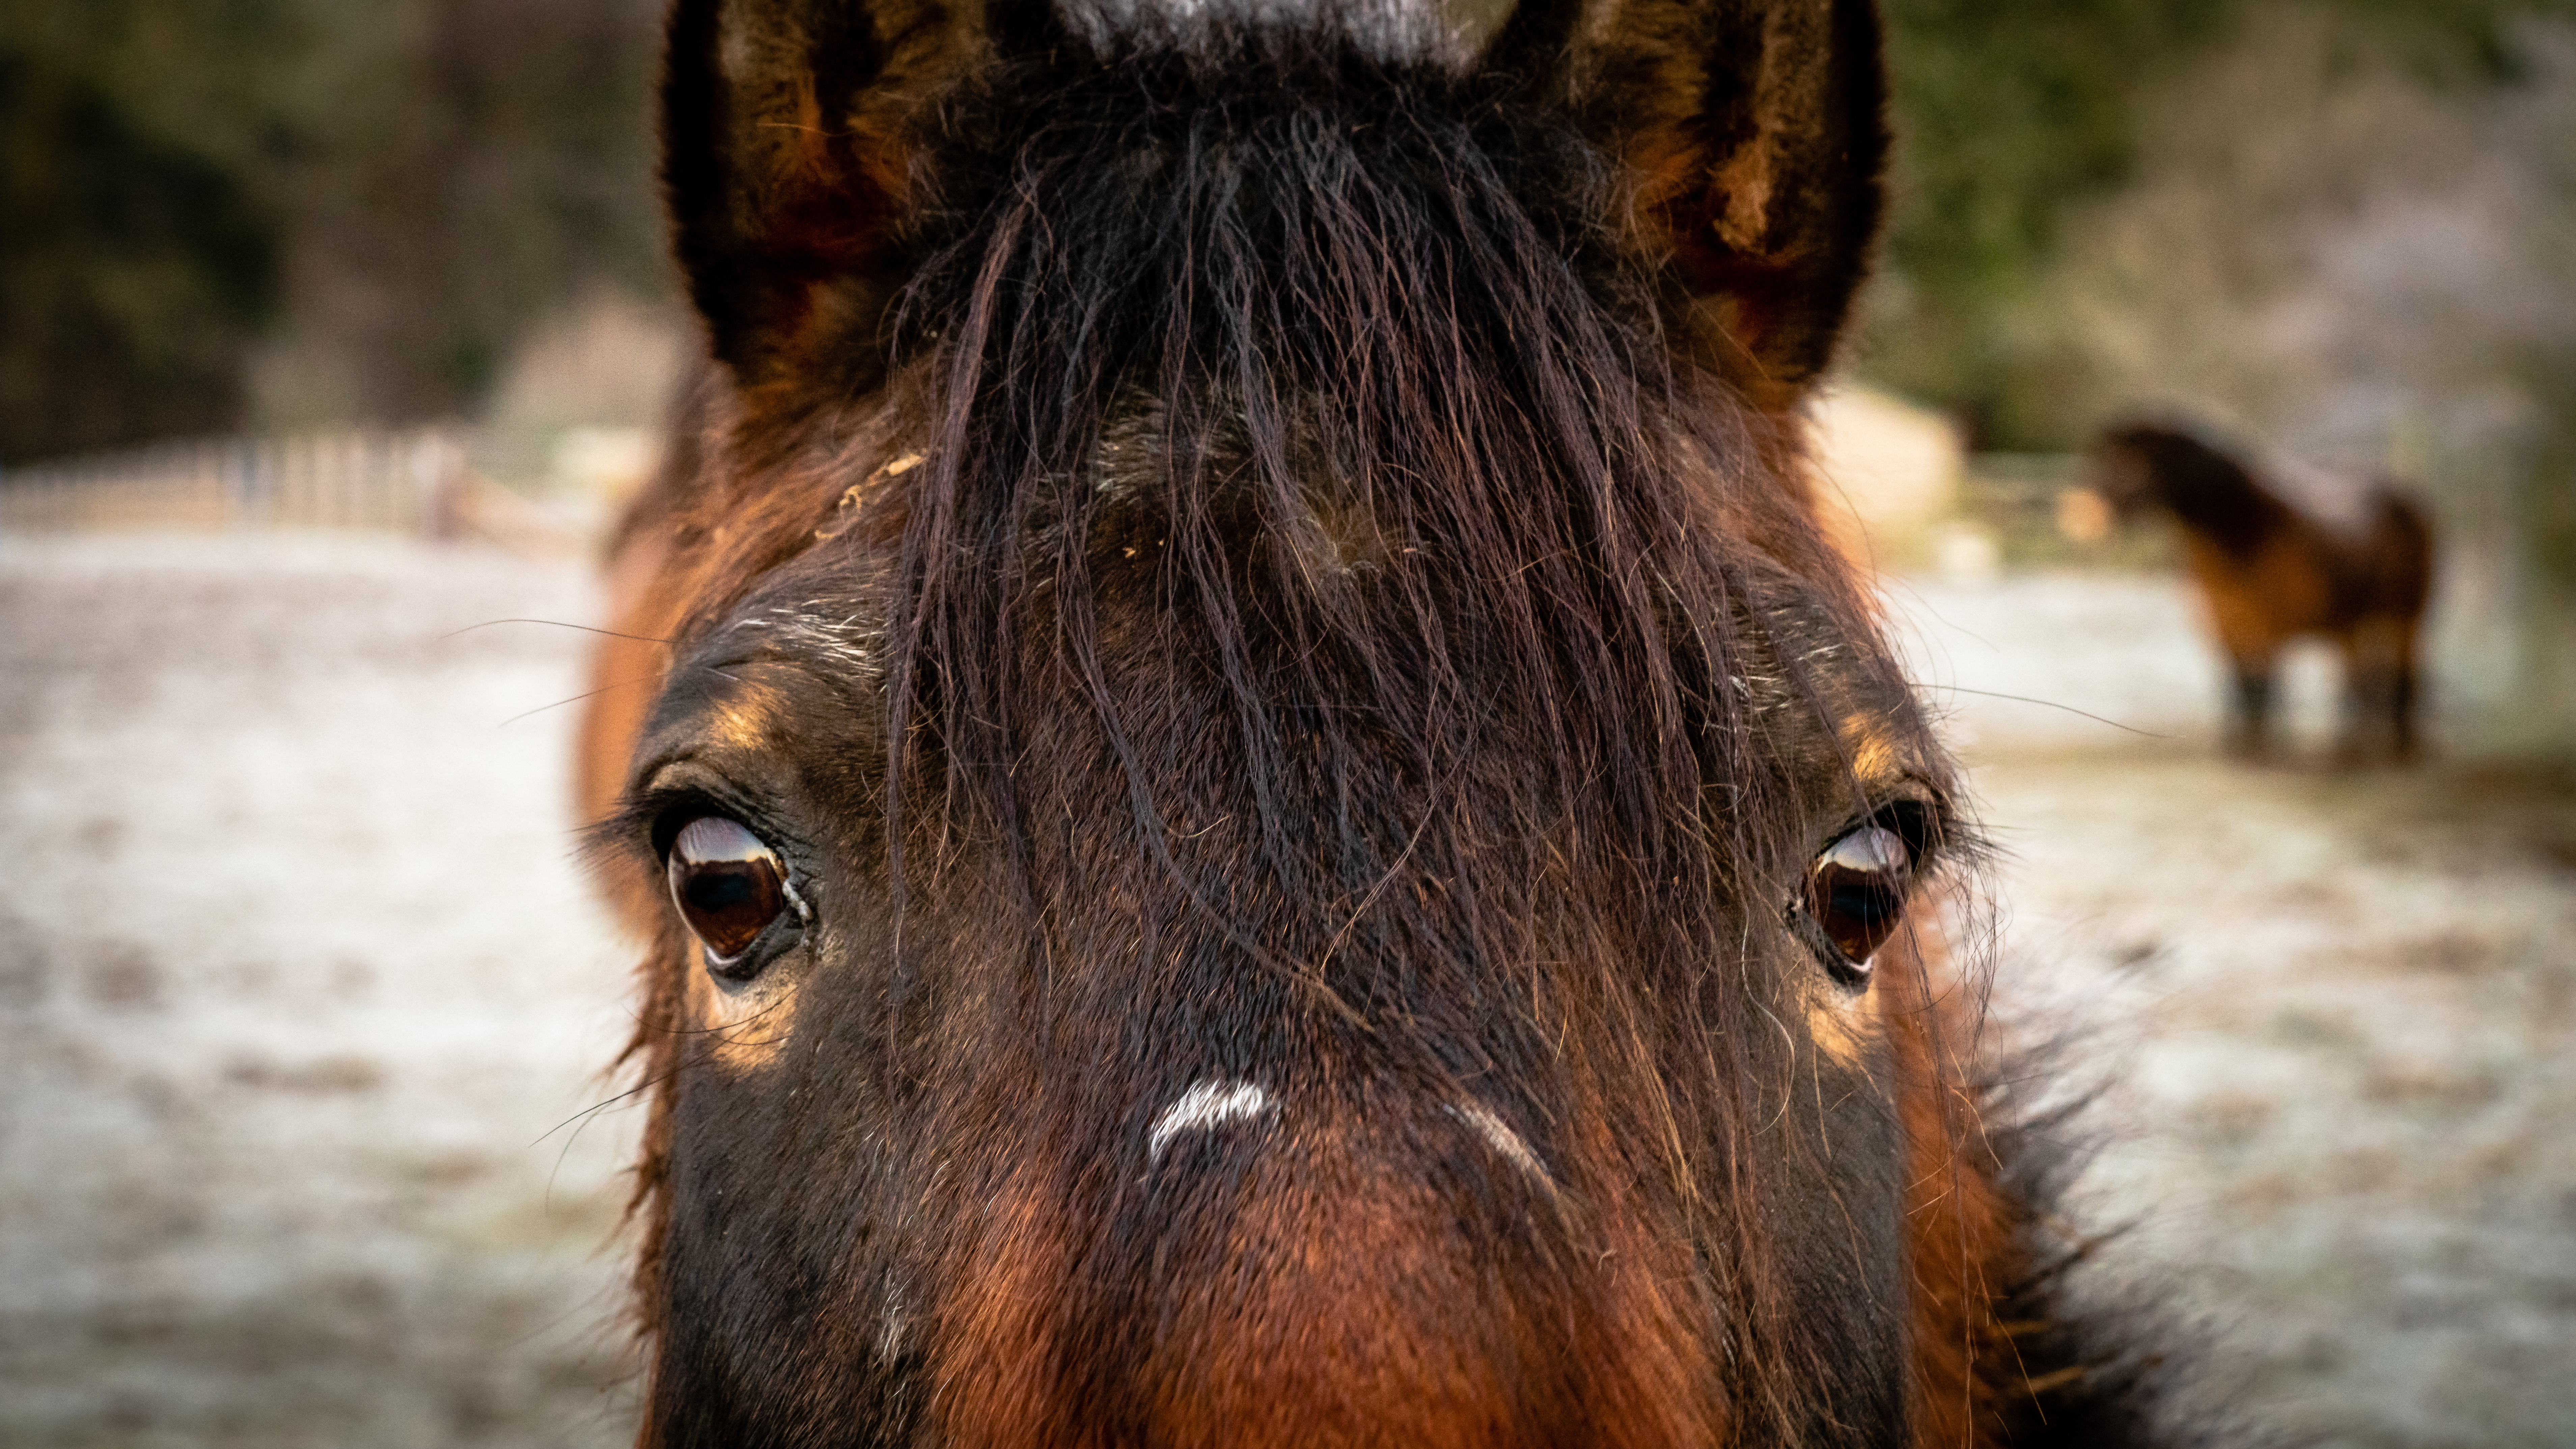
mammal, vertebrate, hair, horse, mane, snout, nose, mustang horse, eye, wildlife, mare, terrestrial animal, pony, livestock, sorrel, plant